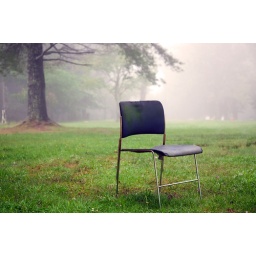
An old chair in the fog standing on the ground covered with green grass